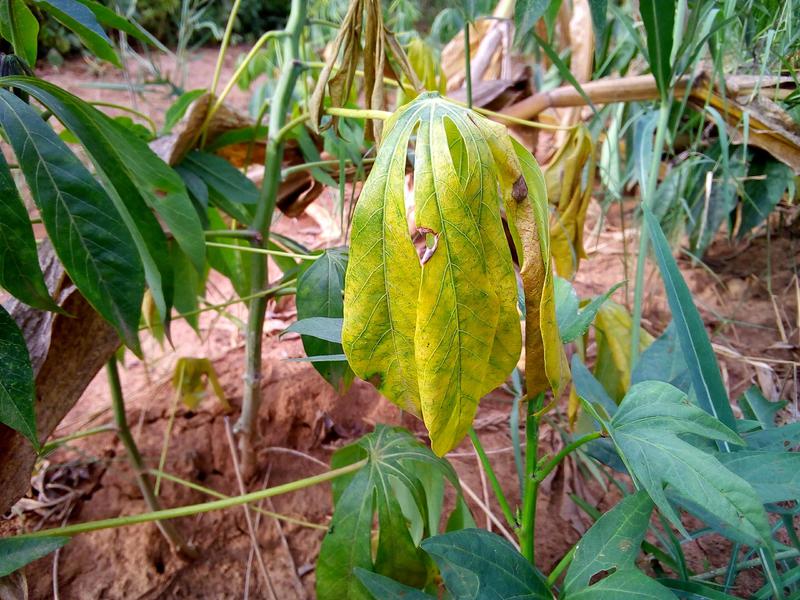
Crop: cassava
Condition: healthy